Airlines of Africa

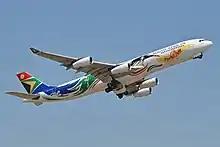
A South African Airways Airbus A340 in the 2012 Summer Olympics Livery

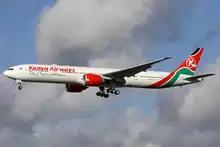
A Kenya Airways Boeing 777-300ER

Historically, the British authorities established locally based airlines, while the national airlines of Belgium, France, Portugal, and Spain served their respective colonies. After African countries became independent, national governments established their own airlines. Many newly independent countries desired to have their own flag carriers to showcase their independence, and those countries wanted large jets like DC-10s and 747s even if the air demand did not warrant those jets. Some airlines, like Air Afrique, were jointly sponsored by multiple governments. Some joint carriers, such as Central African Airways, East African Airways, and West African Airways, were established when the United Kingdom colonized parts of Africa. The knowledge of aircraft, the airline industry, and financial capital, originating from the Europeans, was used to establish the new African carriers.